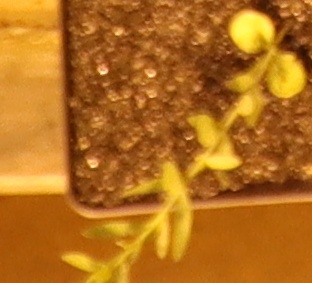
Label: Flax